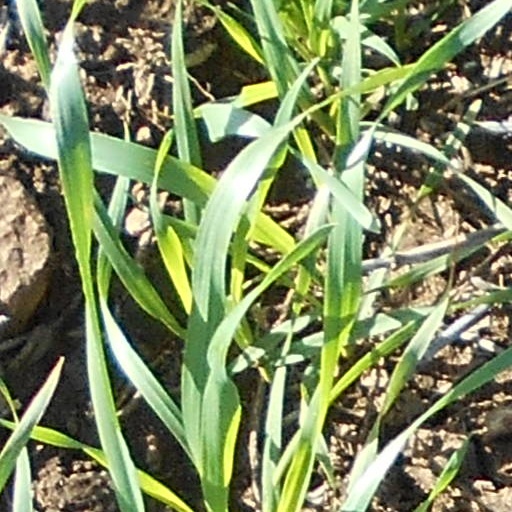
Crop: wheat